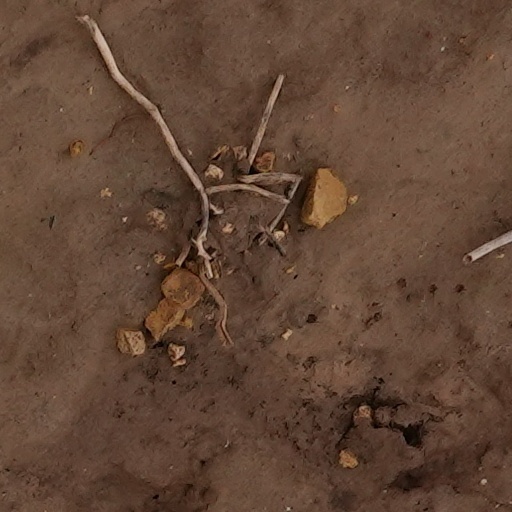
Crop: wheat